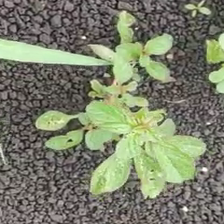
Weed species: Graceful_Sandmart_(Euphorbia hypericifolia)